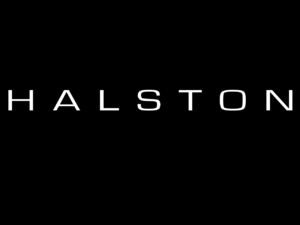
Roy Halston Frowick, surtout connu sous le nom Halston est un créateur de mode américain, icône au milieu des années 1970 de la mode disco et du Studio 54 et symbole d'un prêt-à-porter américain premium. Il débute pourtant la décennie avec des créations très sobres, classiques et luxueuses. Il compte des clientes prestigieuses, telle Liza Minnelli et Jackie Kennedy.